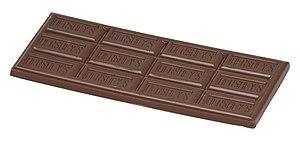
Une chocolaterie désigne, depuis le XIXᵉ siècle, une fabrique de chocolats. Le terme est aussi plus récemment employé pour désigner un magasin spécialisé dans la vente de chocolats.